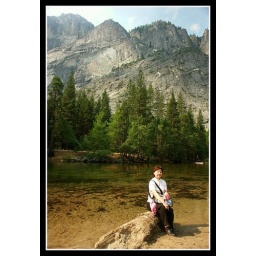
An amazing location, near the Curry Village bus stop. We had the whole beach to our own!